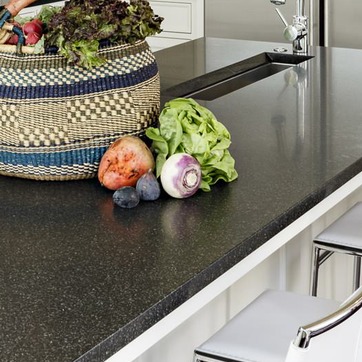
Material: food